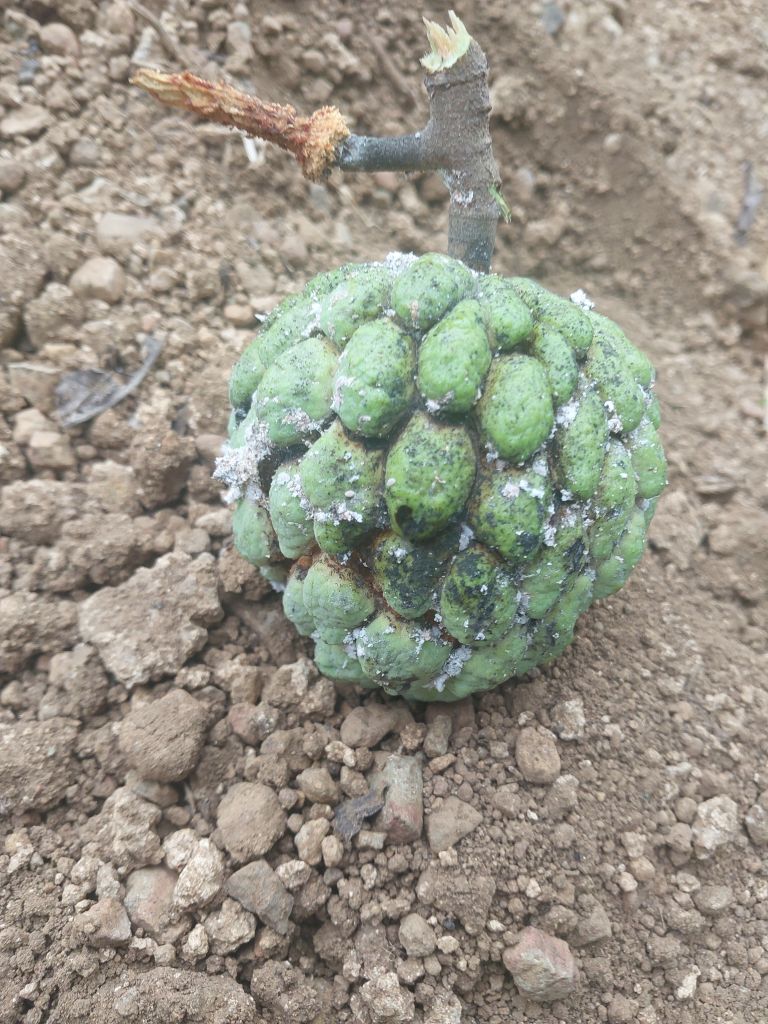
Disease label: Leaf spot on fruit